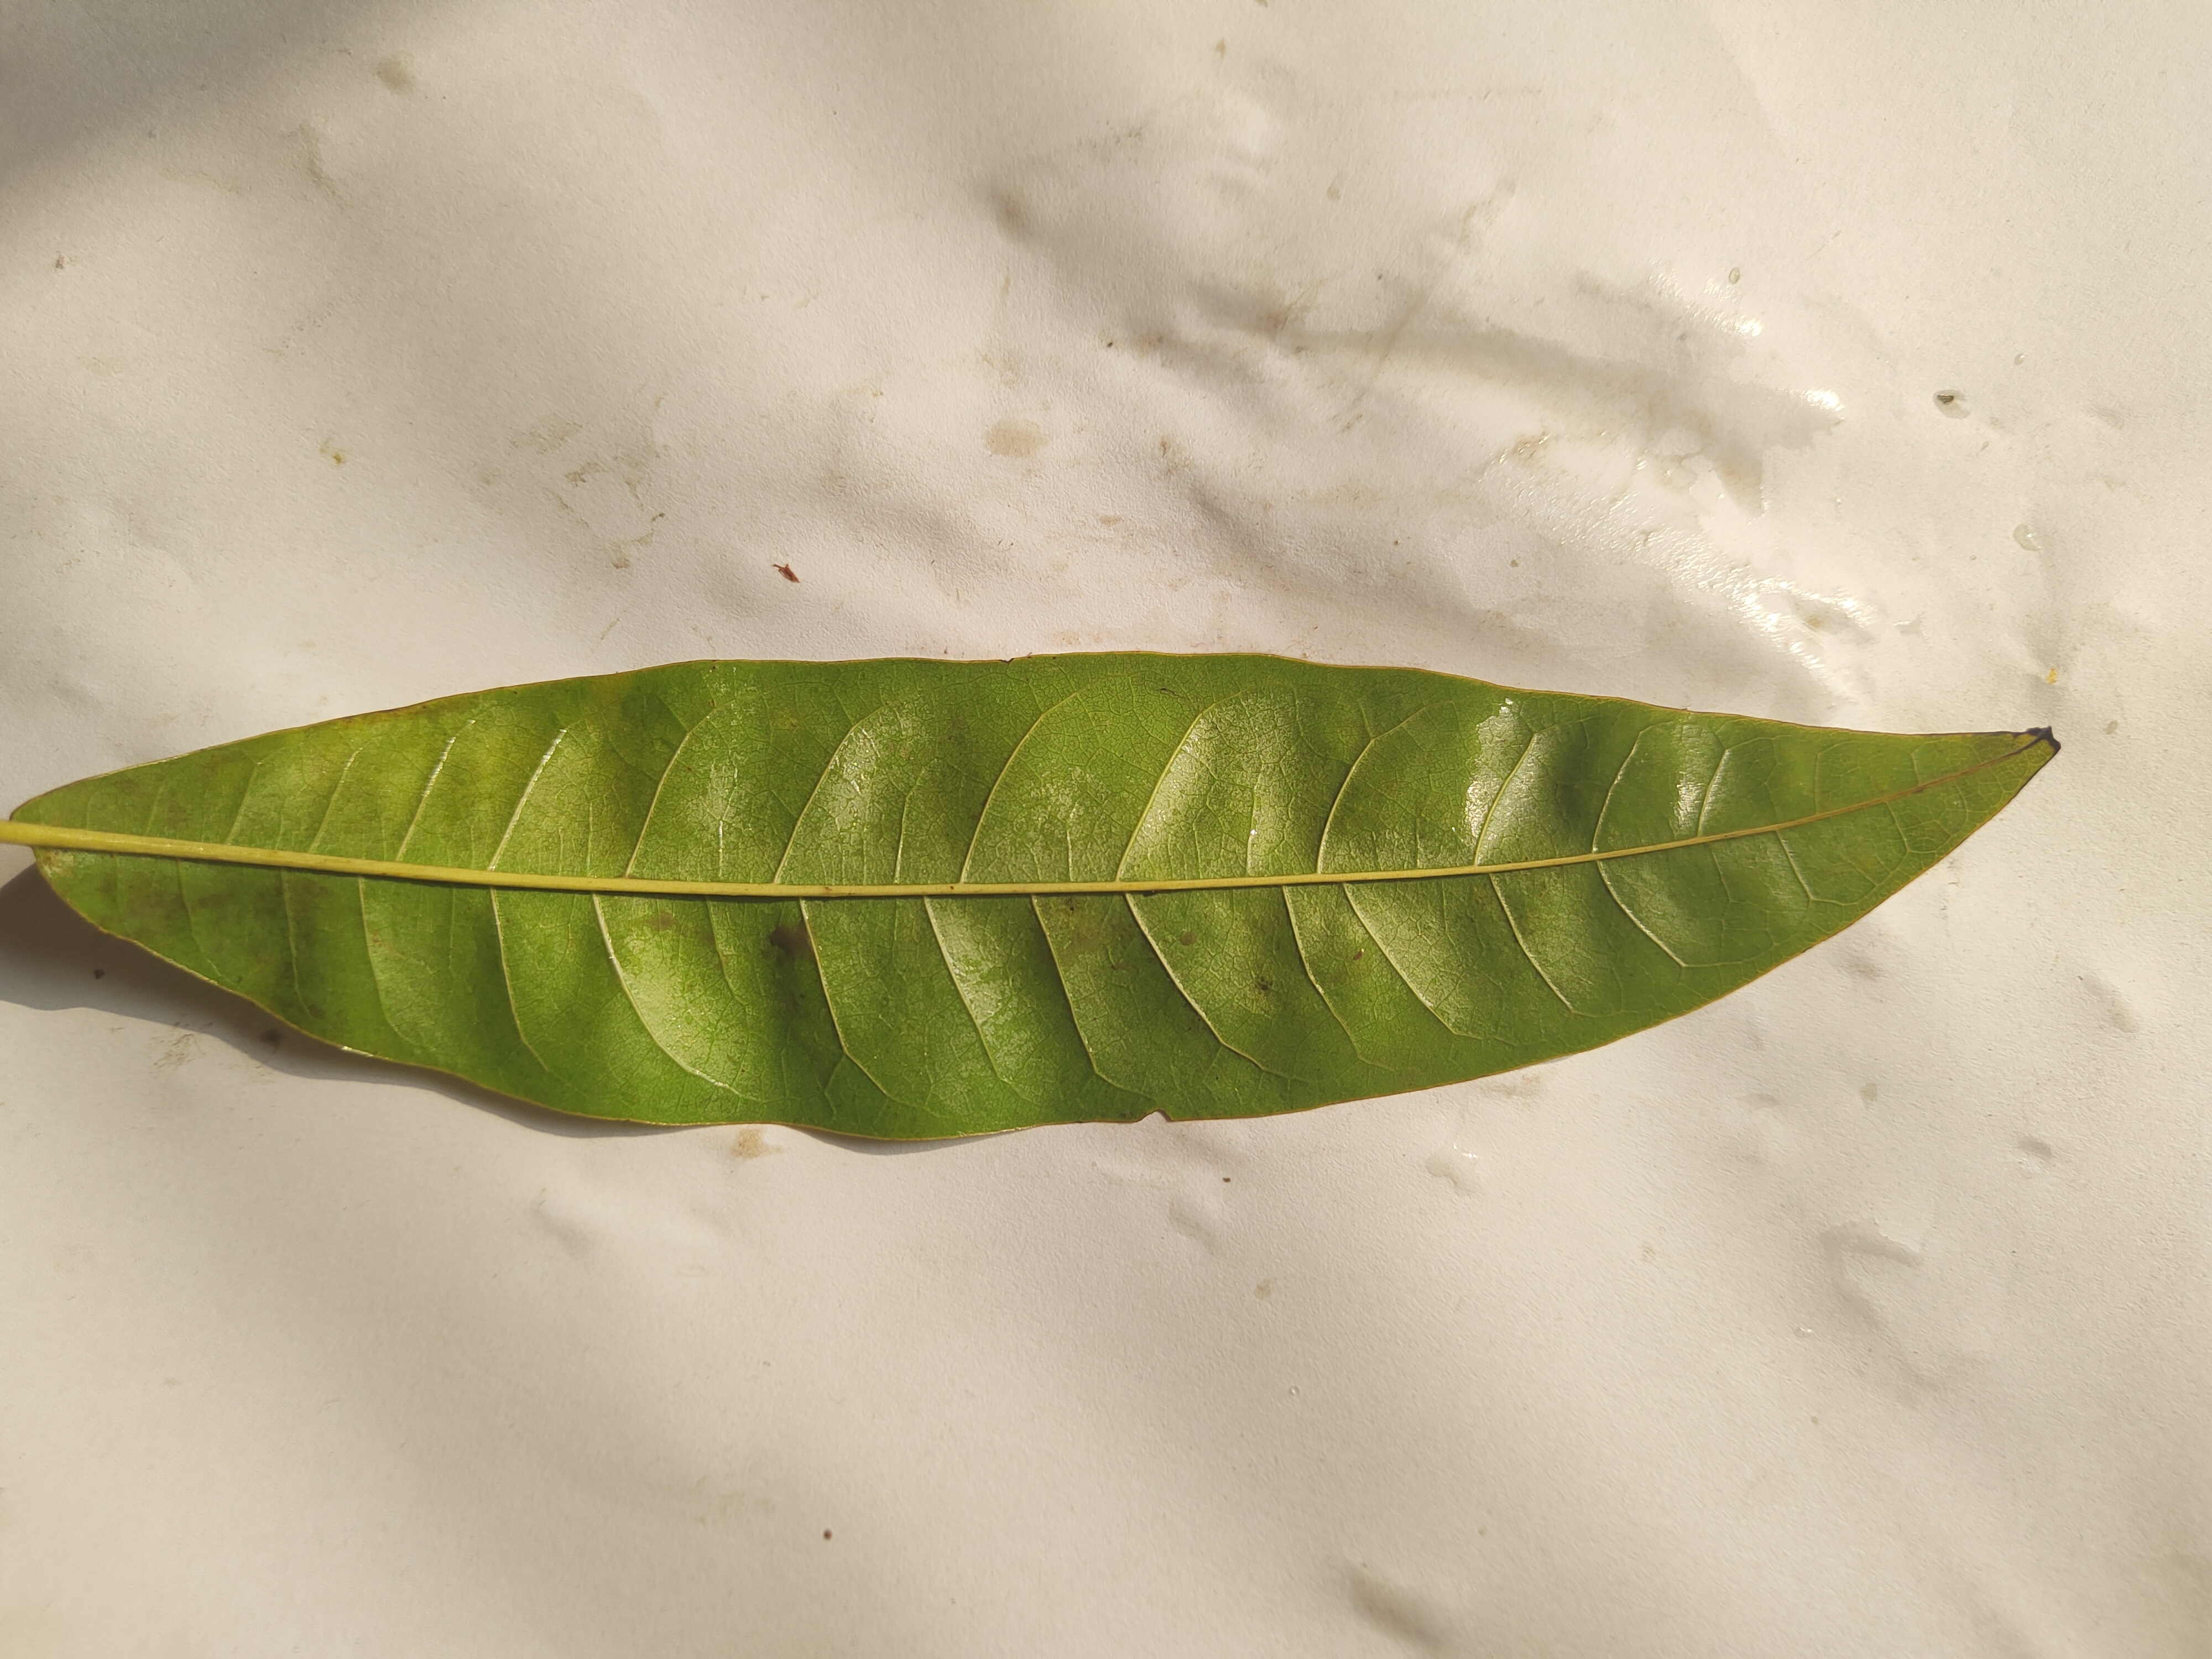
Leaf variety: Custard Apple